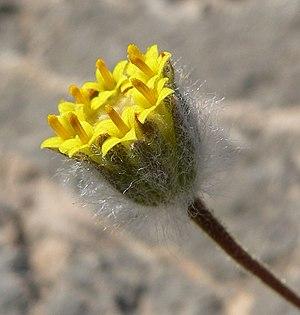
Trichoptilium incisum est une espèce végétale appartenant à la famille des composées. C'est la seule espèce du genre Trichoptilium.